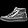
Label: Sneaker